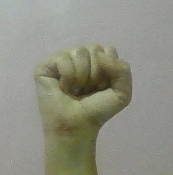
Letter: saad